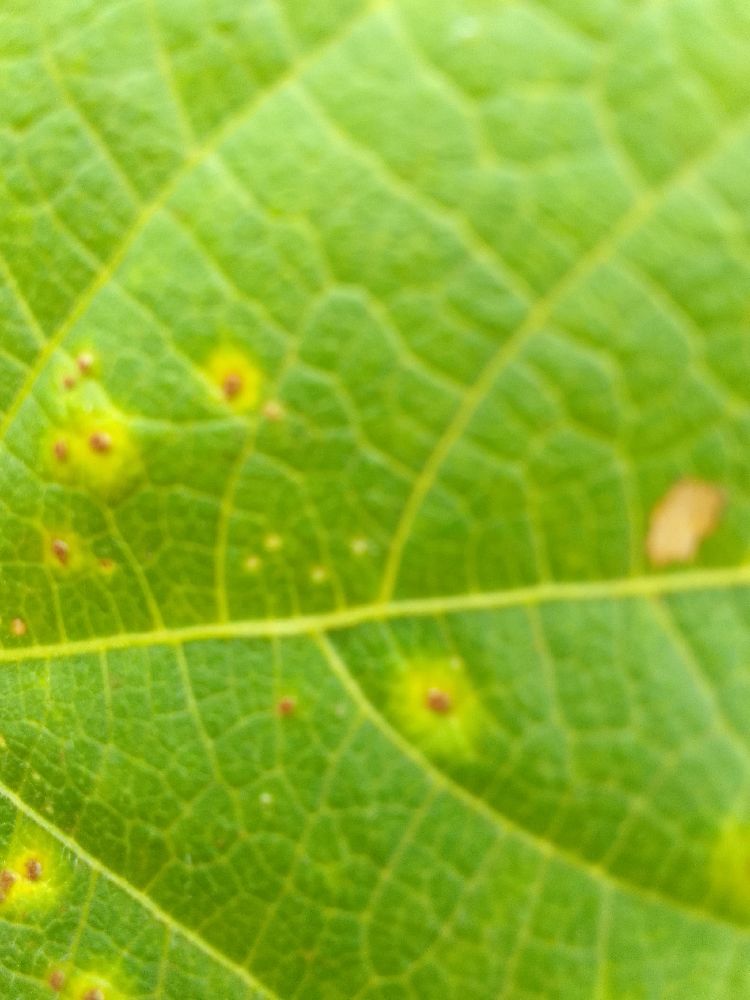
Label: rust